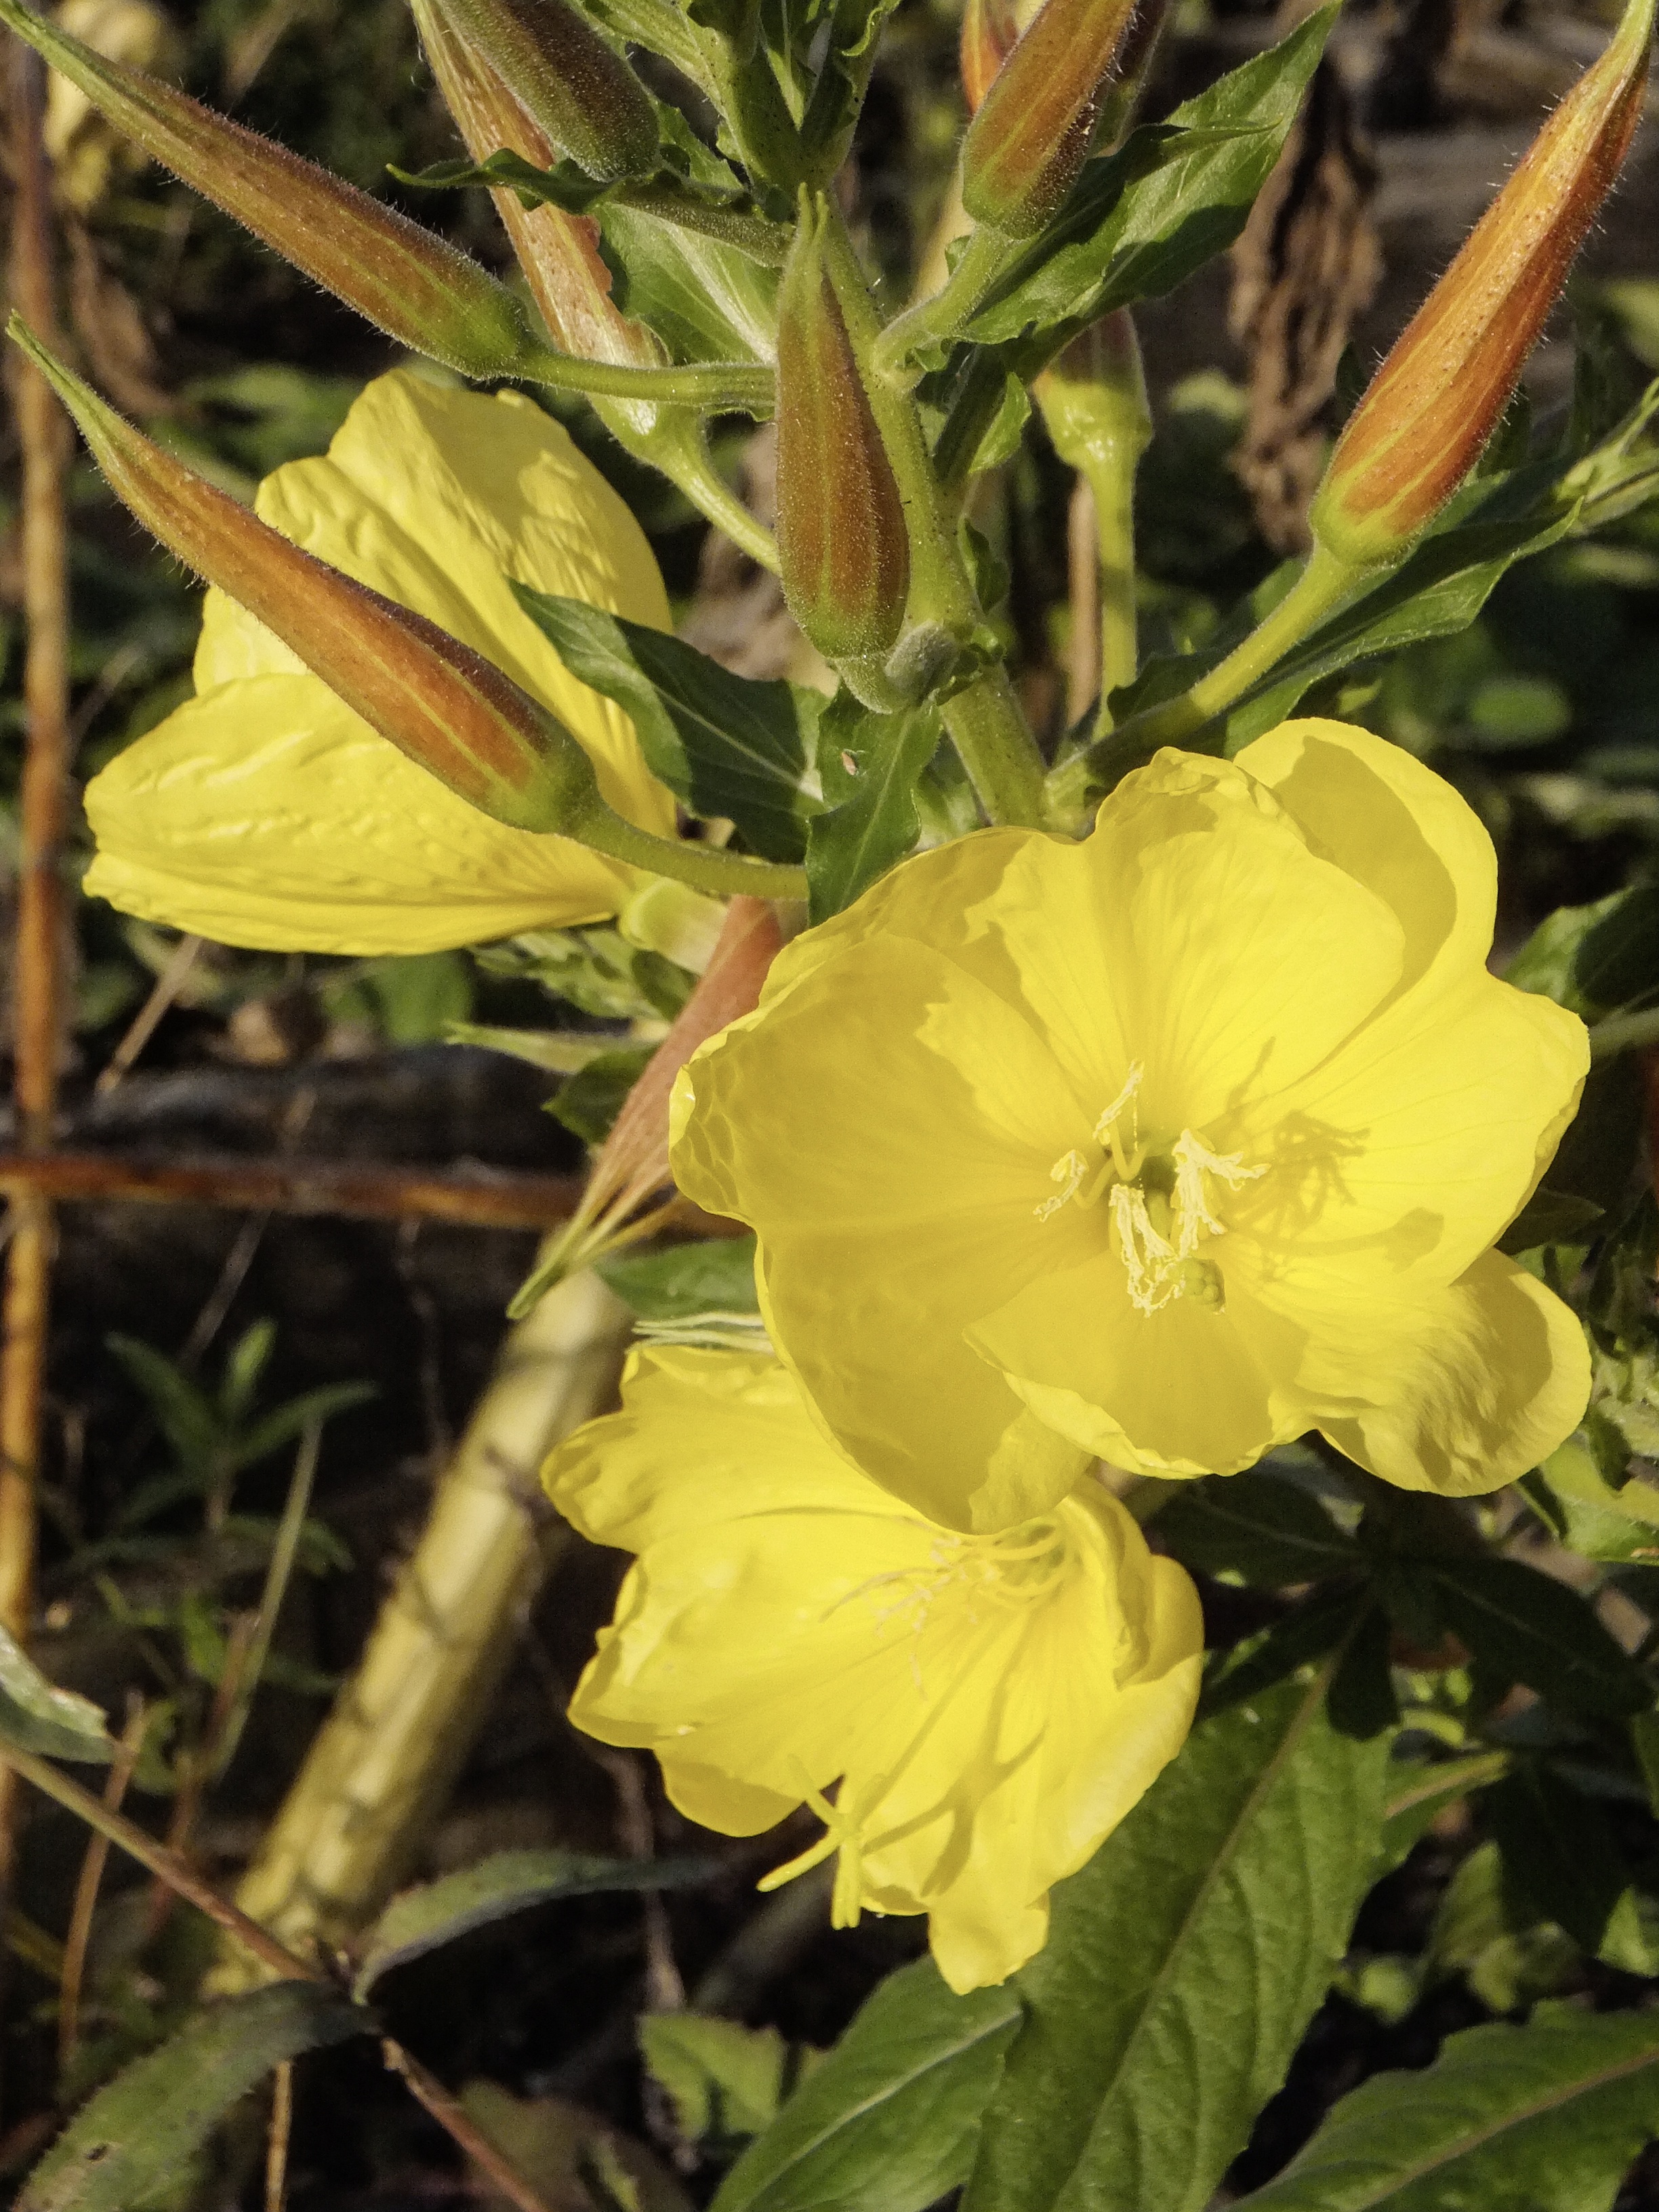
plant, flower, produce, botany, yellow, flora, lemon, yellow flower, wildflower, flowers, shrub, evening primrose, oenothera, flowering plant, onagraceae, pink evening primrose, oenothera biennis, land plant, large flowered evening primrose